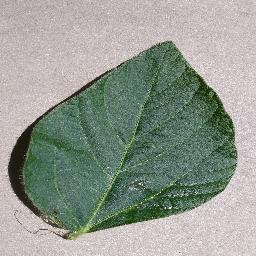
Label: Soybean___healthy